Everett Lee

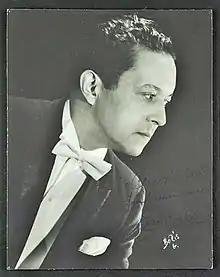
Lee, Carnegie Hall Archives, Digital Collections, copyrighted

Lee was a conductor at Carnegie Hall in New York City with the Symphony of the New World and the American Symphony Orchestra from 1969 to 1983. At one of his performances in 1983, he conducted Opera Ebony and the American Symphony Orchestra. The program included Lee conducting Joseph Bologne, Chevalier de Saint-Georges’ “Ernestine” opera excerpts, William Grant Still’s “Troubled Island” opera duet, Spiritual selections and other vocal and orchestral works. Featured soloists included, Benjamin Matthews, baritone (co-founder of Opera Ebony), Joy Simpson, Alpha Floyd, Joyce Mathis, sopranos and Michael Austin, tenor. Lee was a speaker on the program for the Tribute to Sylvia Olden Lee, Master Musician and Teacher concert at Carnegie Hall on June 29, 2017. In 1975, he debuted as Music Director of the Symphony of the New World for a series of concerts in Washington, D.C. In 1976, he conducted the New York Philharmonic for the first time; the concert was in honor of Martin Luther King Jr.'s birthday and included a work by African-American composer David Baker. In 1979, he became music director of the Bogotá Philharmonic Orchestra in Colombia. Lee conducted nearly 1,000 orchestral pieces, about 100 choral and operatic works and two Broadway works in the United States, Europe and South America.